Cleveland EMS

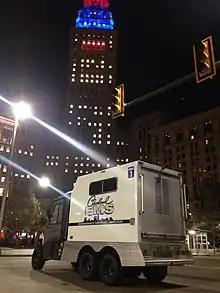
Cleveland EMS mobile unit 1 provides special event medical standby services on public square during the 2016 World Series.

Attrition within CEMS accelerated greatly after a 2007 decision by Commissioner Edward Eckart to switch CEMS workers from the 12-hour shifts they had worked since the early 1990s, to 8-hour shifts in order to save money on overtime. This move backfired, as 88 CEMS workers resigned within 2 years and overtime spending soared as the remaining personnel were forced to work extra mandatory shifts to provide ambulance coverage. CARE challenged the schedule change, and ultimately prevailed in court. 12-hour work shifts were resumed.